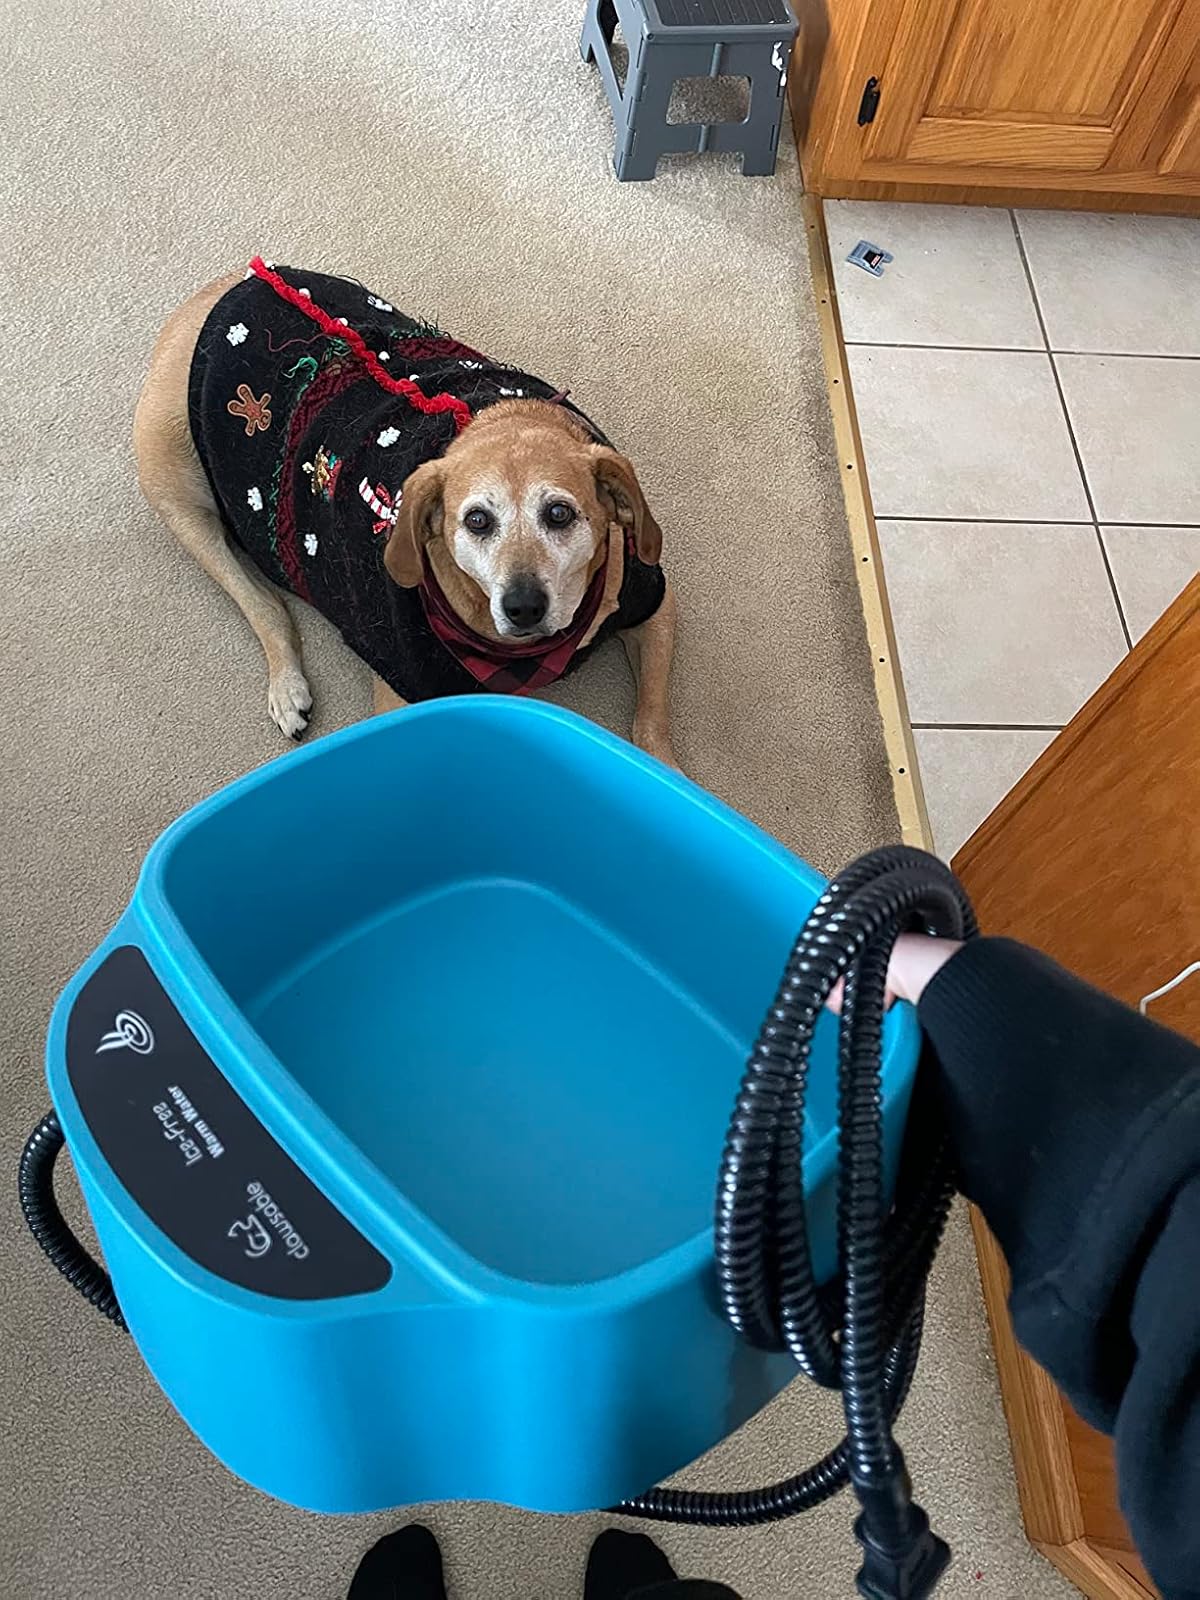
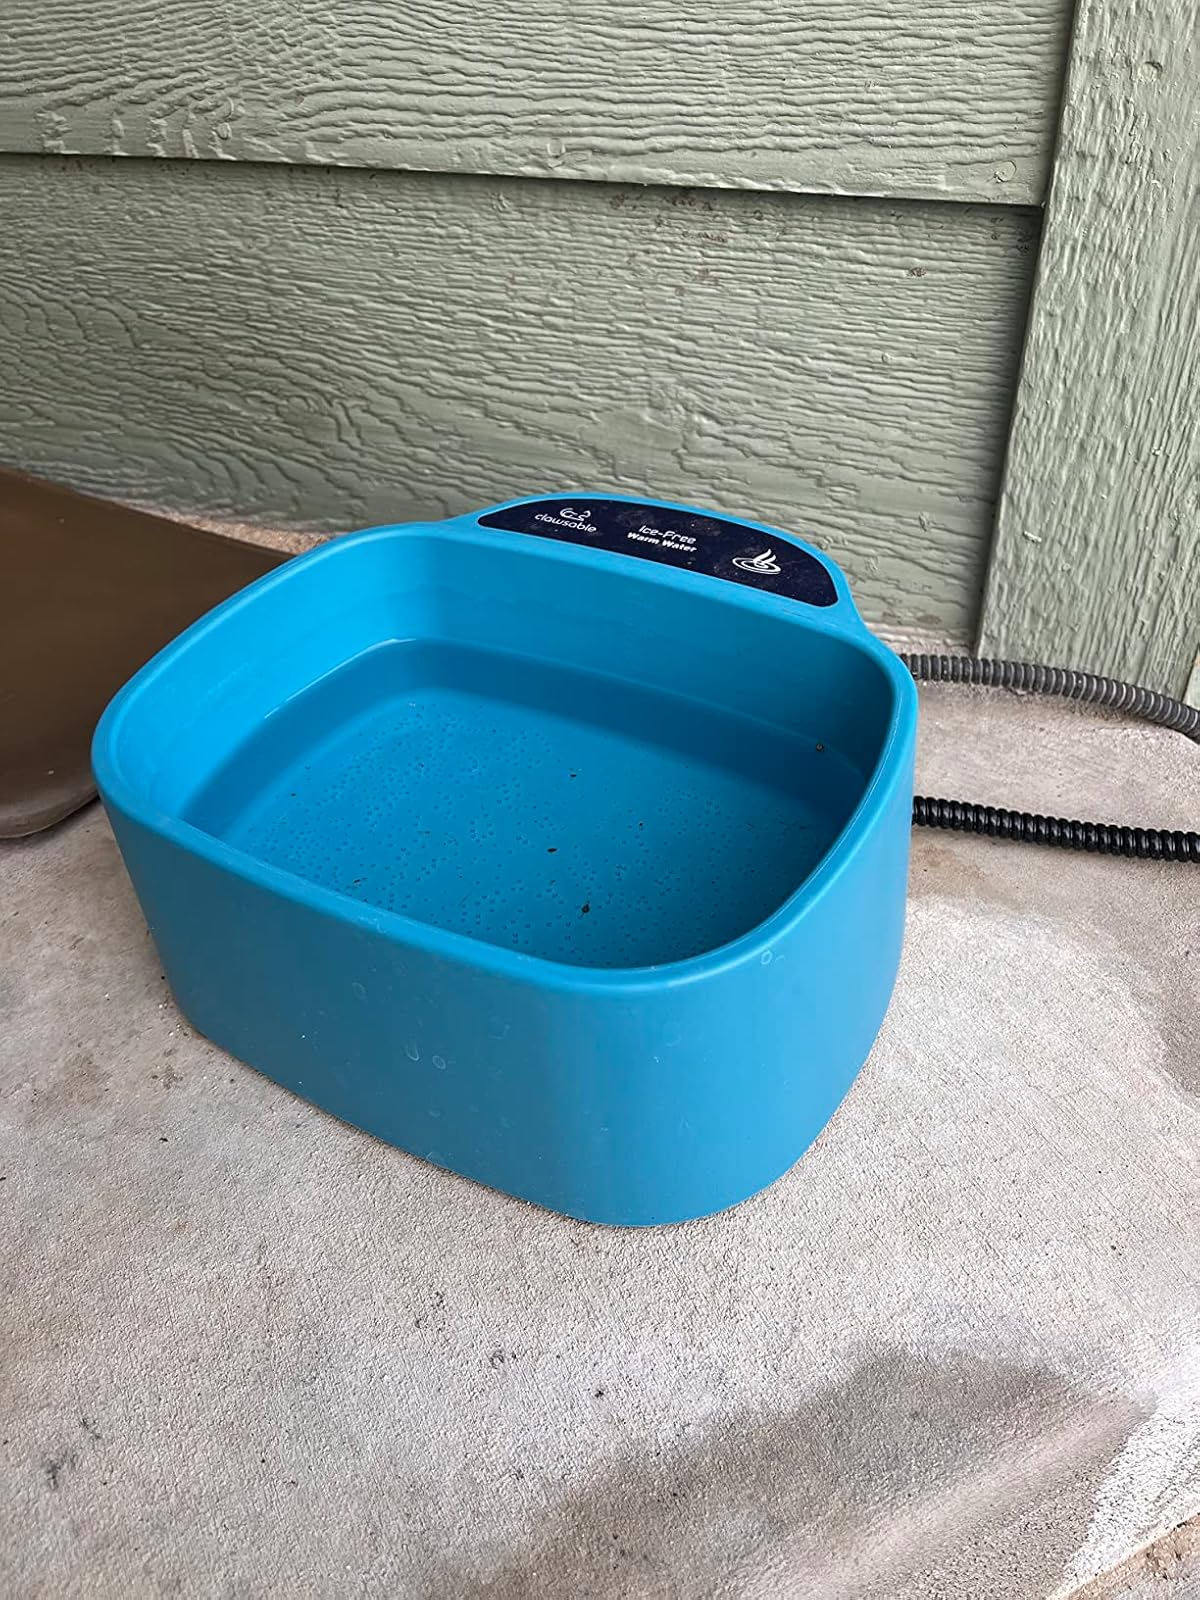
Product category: items_bowl
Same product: yes